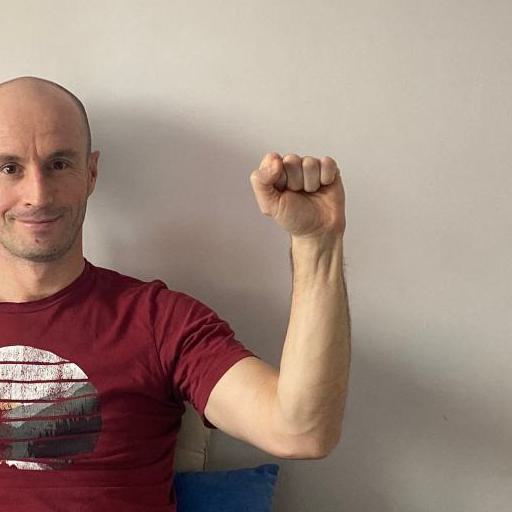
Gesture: fist